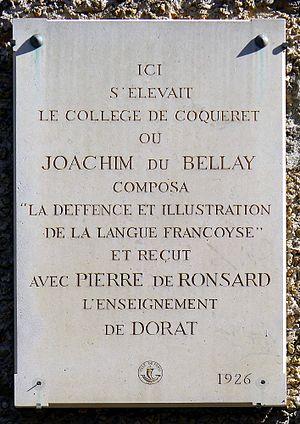
Impasse Chartière (plaque rappelant l'ancien collège de Coqueret) - Paris V
Pierre de Ronsard né en septembre 1524 au château de la Possonnière, près du village de Couture-sur-Loir en Vendômois, et mort le 27 décembre 1585 au prieuré de Saint-Cosme en Touraine, est un des poètes français les plus importants du XVIᵉ siècle.
L'impasse Chartière est une voie située dans le quartier de la Sorbonne du 5ᵉ arrondissement de Paris.
Joachim du Bellay /ʒɔaʃɛ̃ dy bɛlɛ/ ou Joachim Du Bellay est un poète français né vers 1522 à Liré en Anjou et mort le 1ᵉʳ janvier 1560 à Paris. Sa rencontre avec Pierre de Ronsard fut à l'origine de la formation de la Pléiade, groupe de poètes pour lequel du Bellay rédigea un manifeste, la Défense et illustration de la langue française. Son œuvre la plus célèbre, Les Regrets, est un recueil de sonnets d'inspiration élégiaque puis satirique et finalement encomiastique écrit à l'occasion de son voyage à Rome de 1553 à 1557.
Le collège de Coqueret fut fondé vers le milieu du XVᵉ siècle par Nicolas Coqueret, prêtre d'Amiens. Il se situait à Paris sur la montagne Sainte-Geneviève dans la basse-cour de l'ancien hôtel de Bourgogne. La propriété était comprise entre les rues de Lanneau, d'Écosse et Chartière.